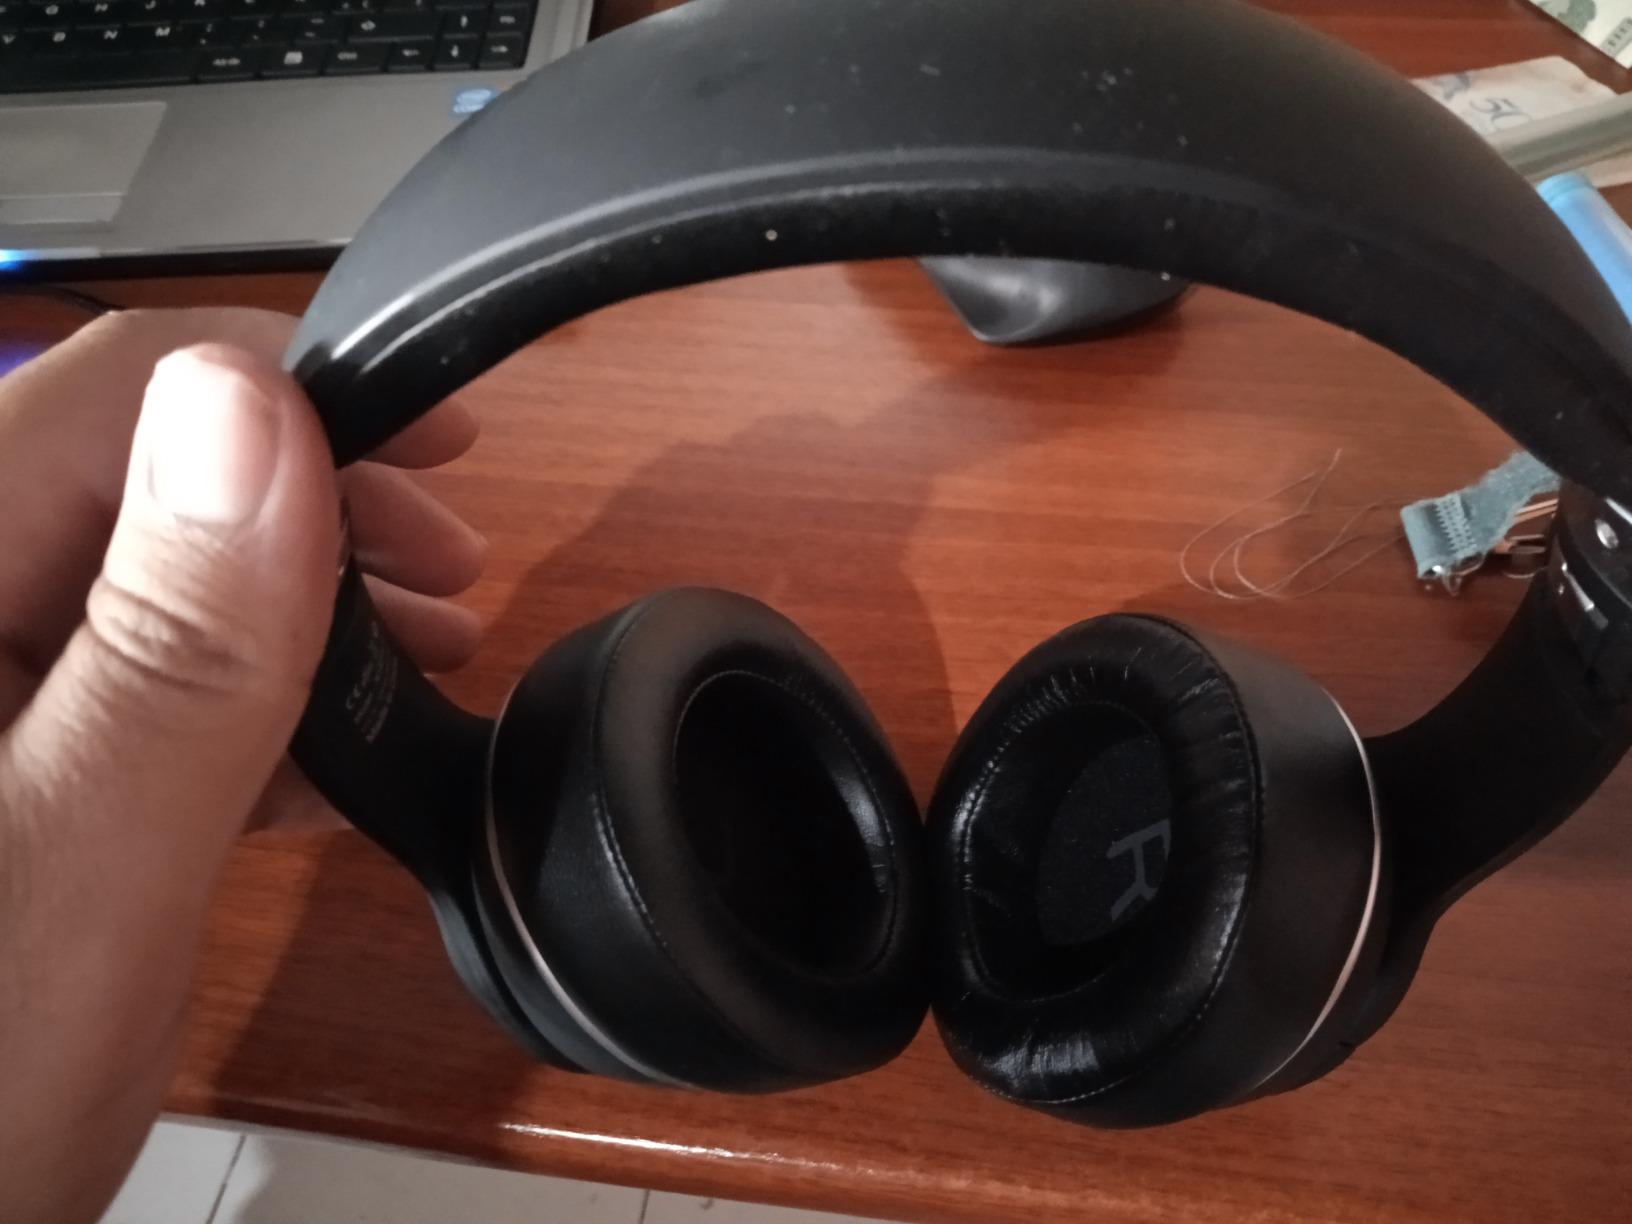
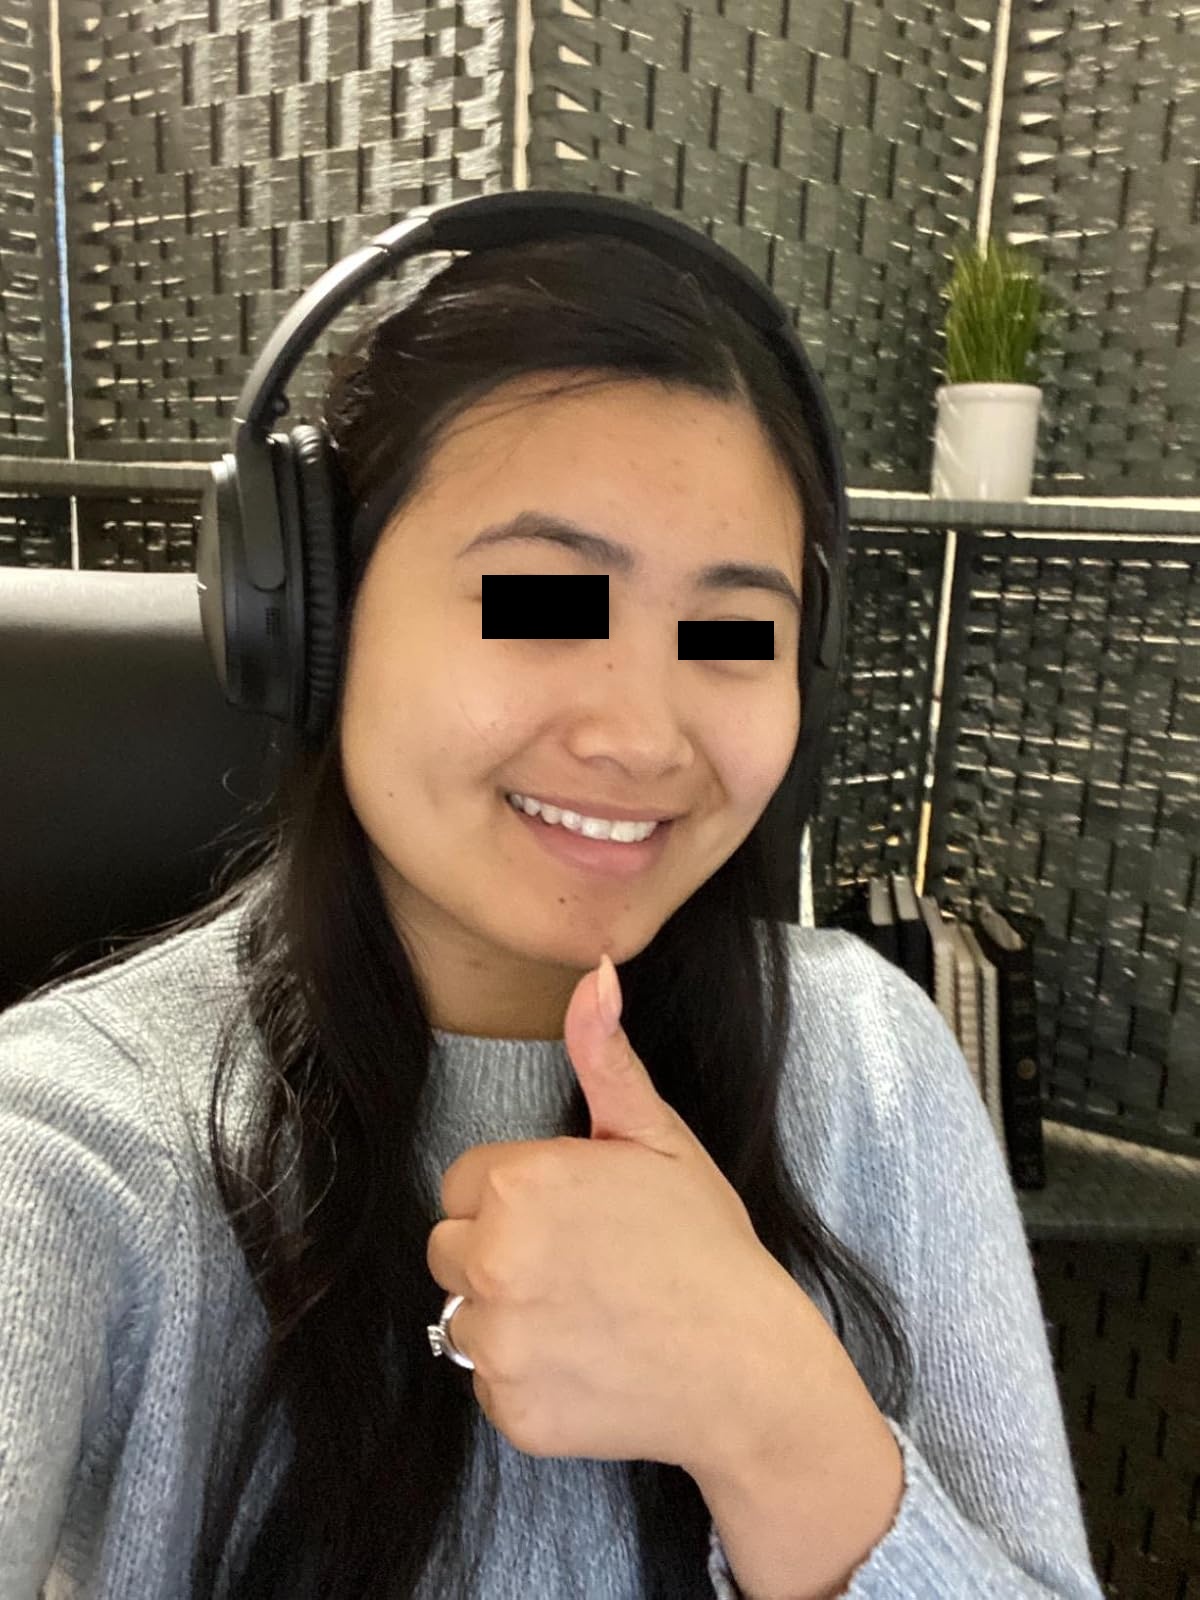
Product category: headphones
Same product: no